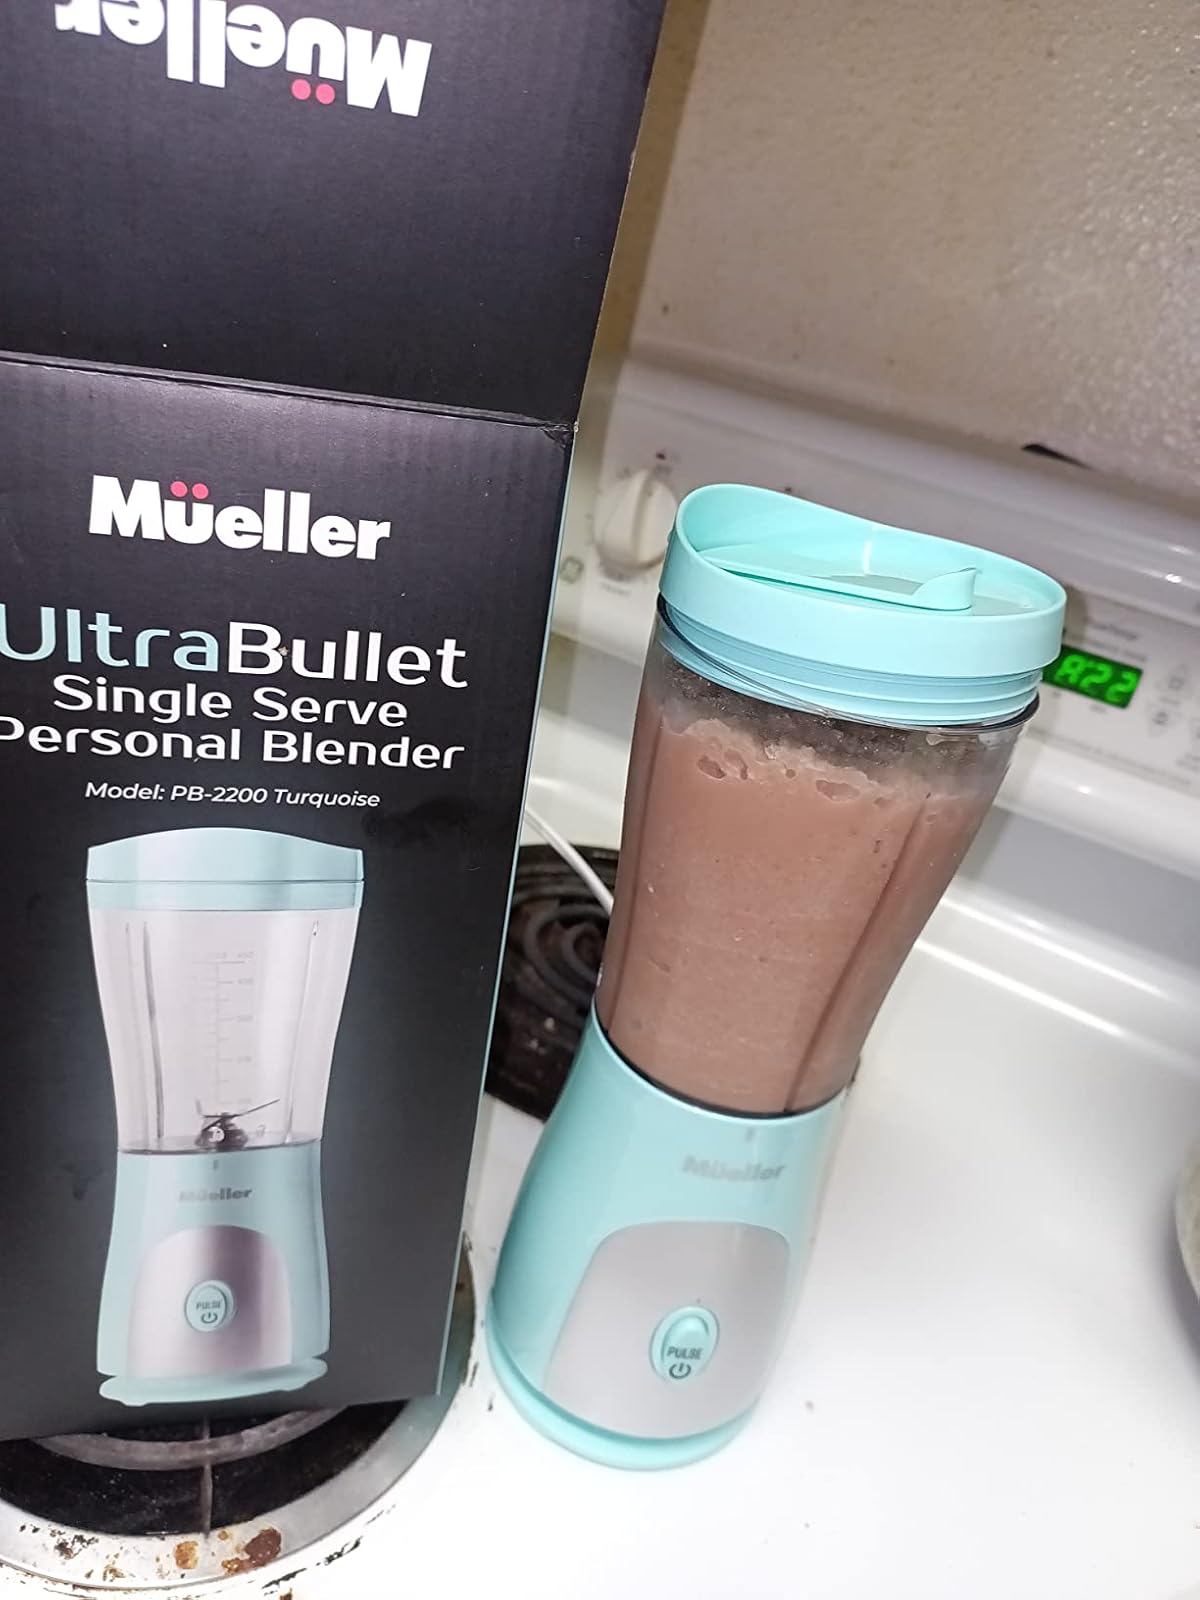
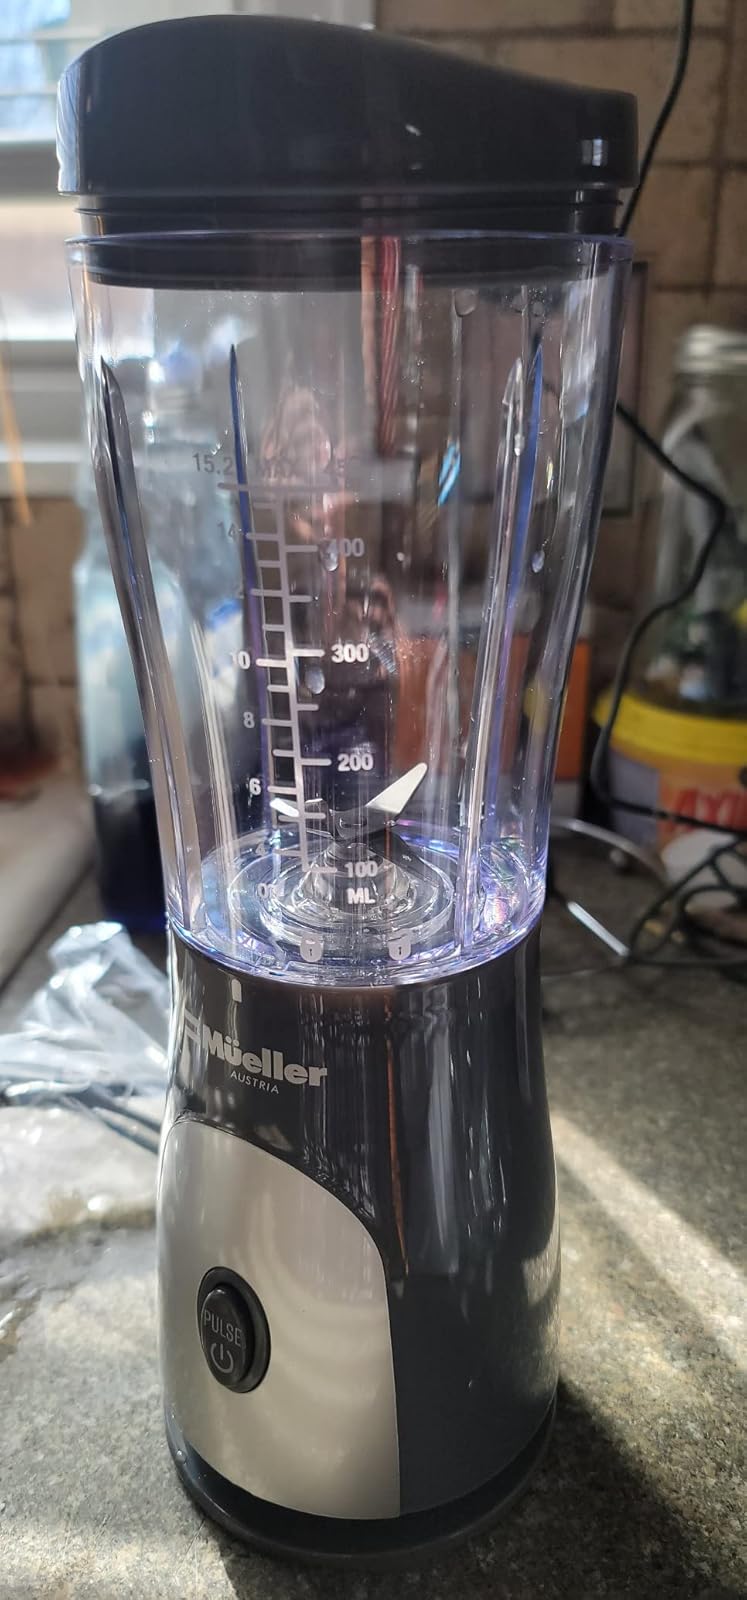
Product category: items_blender
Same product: no